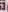
Number: 3